House of Traba

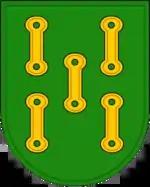
Coat of arms of the Traba family

The House of Traba (or Trava), sometimes called the Fróilaz-Traba, was a Galician noble family of the high Middle Ages. The family can be traced back to the eleventh century. They are associated with a castle named Traba, probably in the county of Bergantiños, and also with the county of Trastámara.